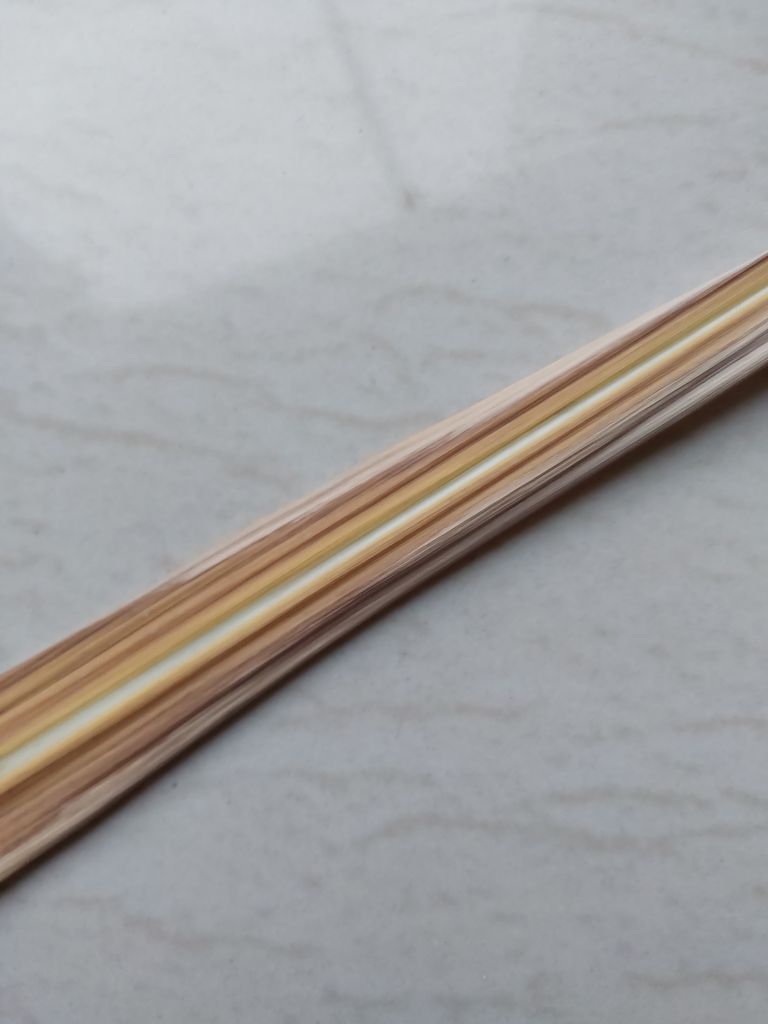
Label: Dried